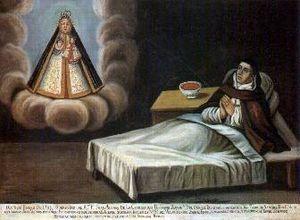
Tomás de la Virgen, en français Thomas de la Vierge, est un religieux trinitaire déchaussé espagnol. Cloué au lit par la maladie, il a vu, quarante ans durant, les plus grandes personnalités religieuses et politiques du Siècle d'or défiler à son chevet pour y recevoir des conseils. Le pape Pie VII l'a déclaré vénérable en 1805.